Rangiroa

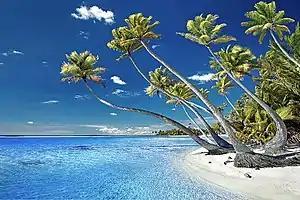
One uninhabited islet or motu in the Atoll

The atoll of Rangiroa is also known for its vineyards, which are unique in the world. The vines grow on the edge of a lagoon beside coconuts, and produce two harvests per year. The winery is in the heart of the village of Avatoru. The grapes are brought to the winery by boat.